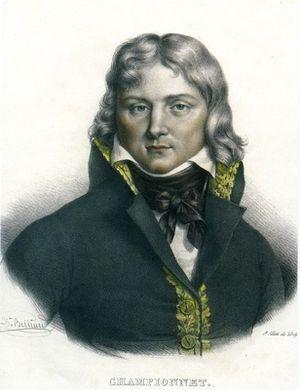
Jean Étienne Vachier dit Championnet, né le 14 avril 1762 à Valence, mort le 9 janvier 1800 à Antibes, est un général de division de la Révolution française.
La rue Championnet est une voie du 18ᵉ arrondissement de Paris.